Attempted assassination of Cristina Fernández de Kirchner

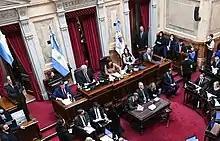
Fernández de Kirchner (wearing a brown blouse) presiding over the Senate hours before the attack

On 1 September 2022 at 8:50 p.m., Fernández de Kirchner had just returned to her official residence in Recoleta after presiding over a session at the Senate. As she was signing copies of her book, "Sinceramente", for her supporters, Fernando André Sabag Montiel allegedly approached and pulled the trigger of a semi-automatic pistol mere inches from her face, but the gun failed to fire. According to initial reports, Fernández de Kirchner appeared to have shielded her face with her hand and ducked, though she later said she had not seen the gun. Another report said she may have stooped to pick up something from the ground. She was unharmed and the suspect was immediately arrested by her security detail.